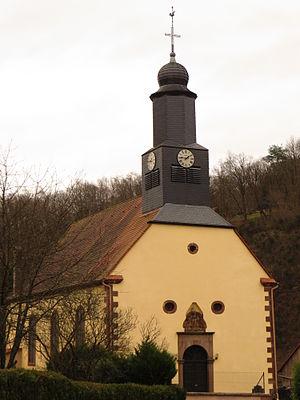
Bousseviller eglise
Bousseviller est une commune française située dans le département de la Moselle, en Lorraine et en région Grand Est.